STS-134

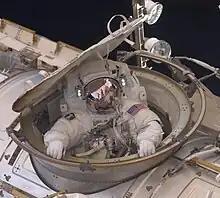
Feustel during EVA 2

The second EVA of STS-134 was conducted on flight day 7 by Drew Feustel and Mike Fincke. The spacewalk, the sixth-longest in the history of spaceflight at the time, lasted 8 hours and 7 minutes, significantly longer than the planned 6 hours and 30 minutes. The excursion also marked the second-longest spacewalk conducted from the ISS. During the spacewalk, Fincke and Feustel hooked up a jumper to transfer of ammonia to the Port 6 Photovoltaic Thermal Control System (PVTCS), lubricated the Solar Alpha Rotary Joint (SARJ) and one of the "hands" on Dextre, and installed a stowage beam on the Starboard 1 (S1) truss. During the lubrication task on the Port SARJ, some of the bolts on one of the thermal blankets came free, and one was lost. Commander Mark Kelly documented the spacewalk with still and video cameras, while mission specialist Greg Chamitoff assisted Feustel and Fincke. The spacewalk was the seventh for Fincke and the fifth for Feustel. Fincke had conducted his previous six spacewalks in Russian Orlan suits.